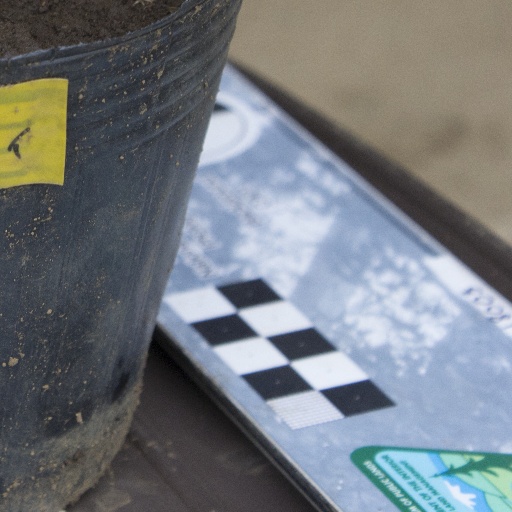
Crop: soybean